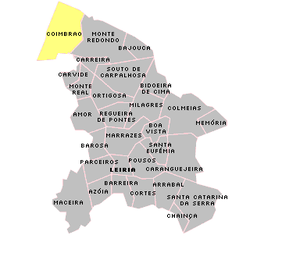
Localisation de Coimbrao.PNG sur la freguesia de Leiria.